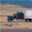
Label: truck